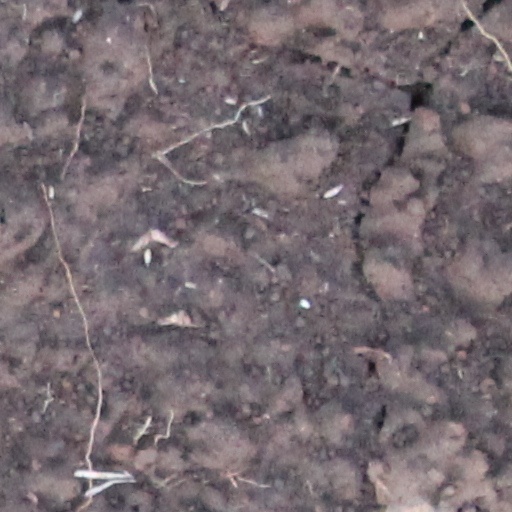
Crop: wheat